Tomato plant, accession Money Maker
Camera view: horizontal (90 deg, fisheye); turntable rotation: 150 degrees
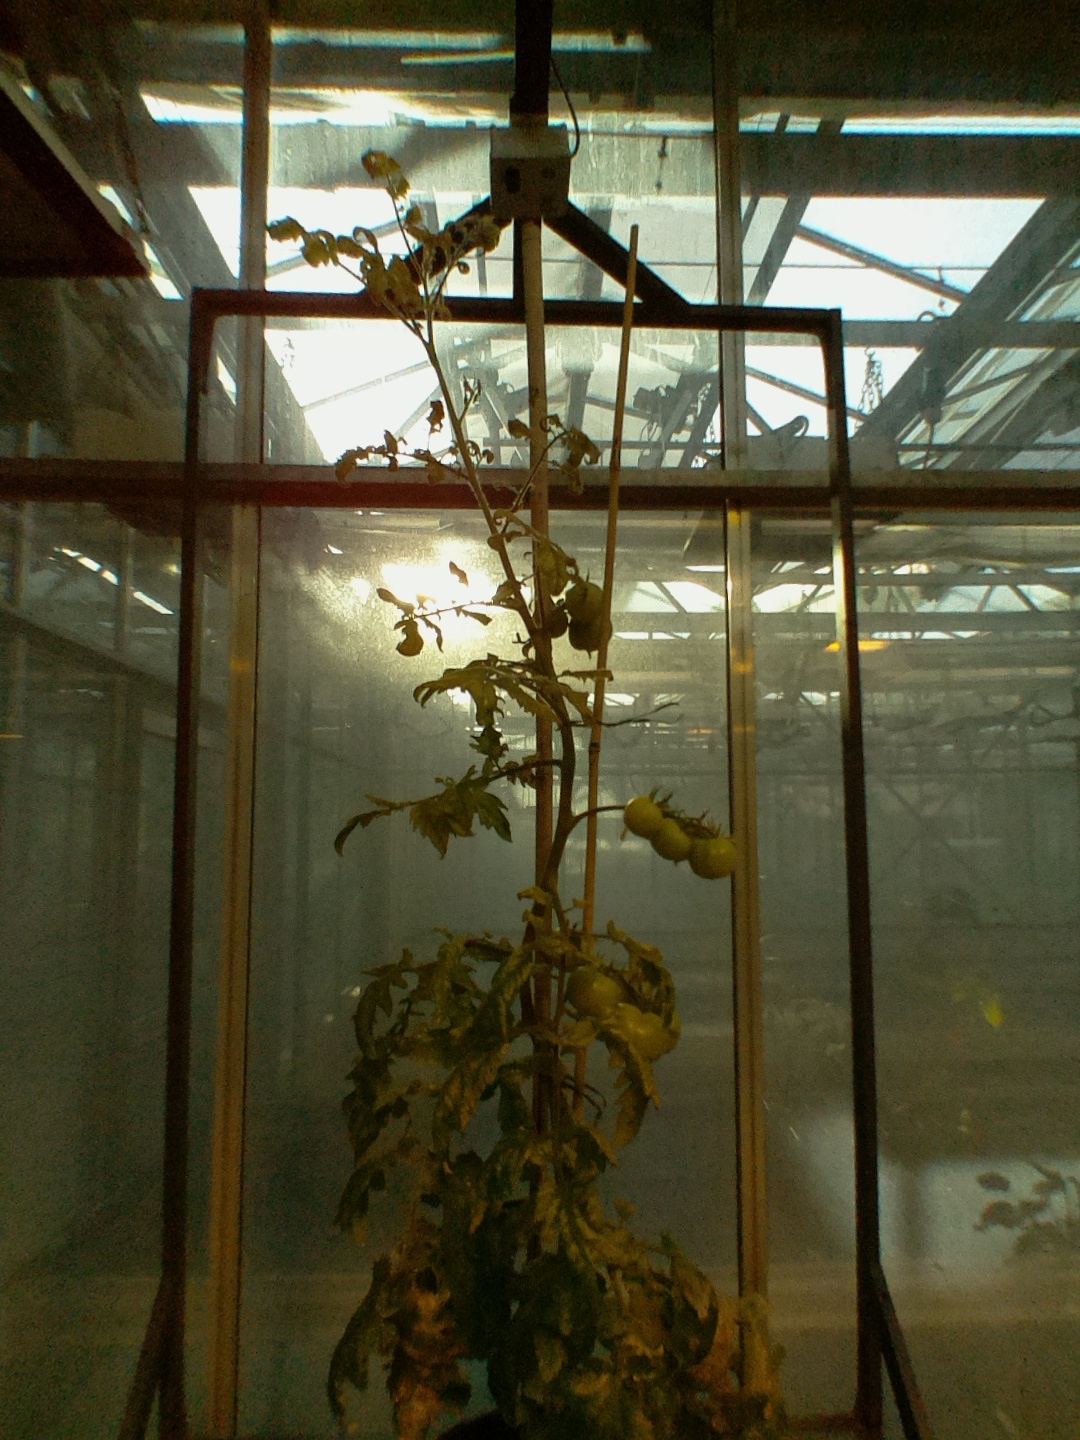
BBCH growth stage 76: 60%-70% of final fruit size